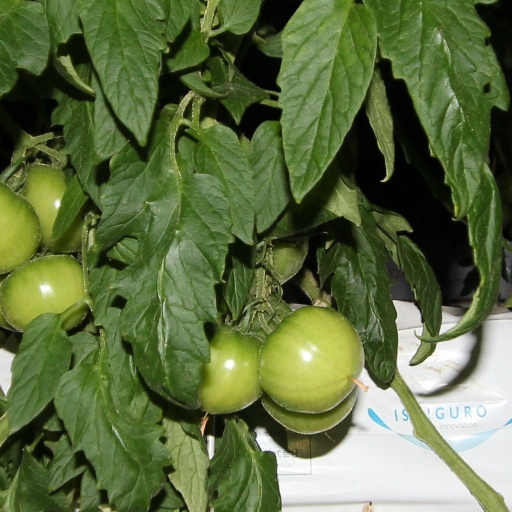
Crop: tomato